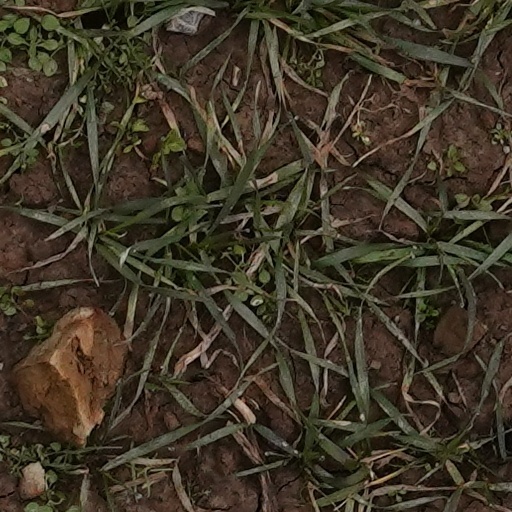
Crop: wheat